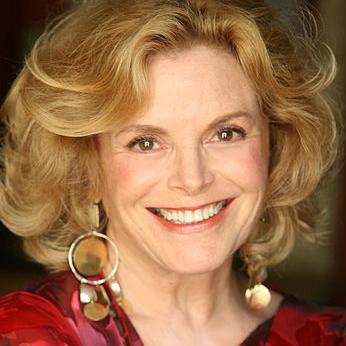
Age: 68